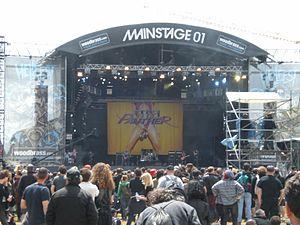
fr:Steel Panther au fr:Hellfest 2012.
Steel Panther est un groupe de heavy metal américain, originaire d'Hollywood, Los Angeles, en Californie. Ils sont mieux connus pour leurs paroles humoristiques et polémiques.